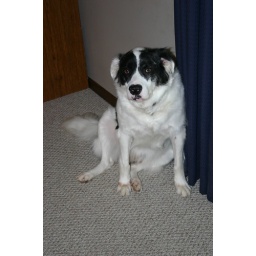
...doing what he does best... sitting by the window watching the kids come home from school!